Tati Gabrielle

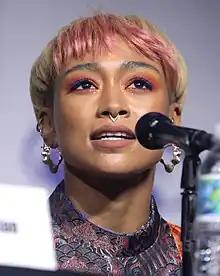
Gabrielle in 2023

Tatiana Gabrielle Hobson (born January 25, 1996), known professionally as Tati Gabrielle, is an American actress. She is known for her roles as Gaia on The CW science fiction television series "The 100", Prudence on the Netflix original series "Chilling Adventures of Sabrina", and Marienne Bellamy on the Netflix series "You". She also provided the voice of Willow Park on the Disney Channel animated series "The Owl House", and played Jo Braddock in the 2022 film "Uncharted" and Hannah Kim on the Netflix series "Kaleidoscope". Gabrielle portrays Nora in the HBO post-apocalyptic drama series "The Last of Us".